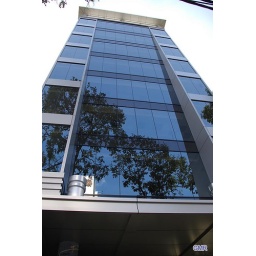
A very smart glassy office building nearing completion, located near the turtle pond roundabout